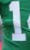
Number: 1